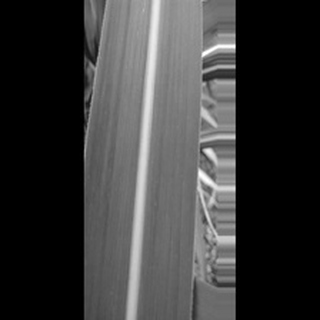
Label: healthy_sugarcane